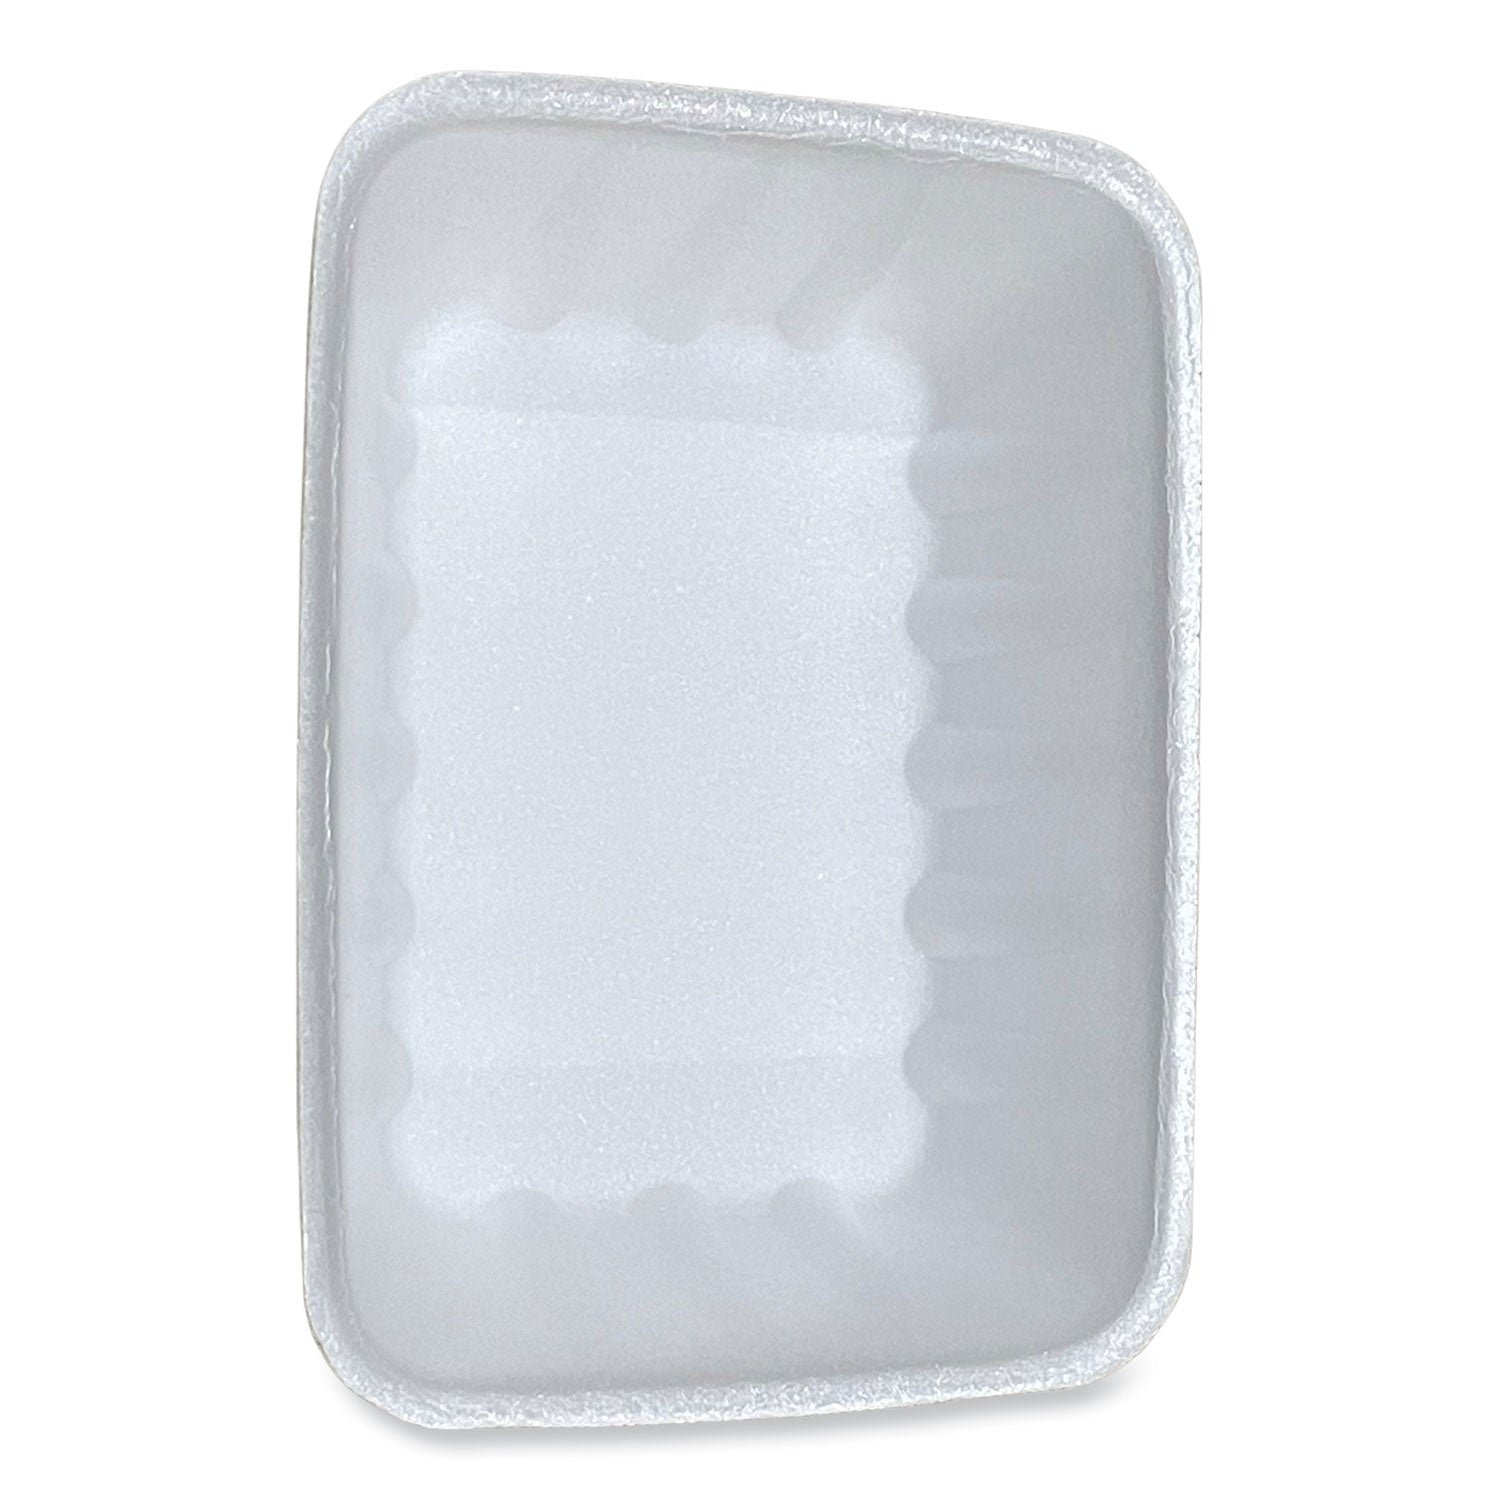
Meat Trays, #42K, 8.75 x 6.32 x 2.25, White, 252/Carton
Made of sturdy, high quality foam. Helps keep products fresh for longer periods of time. Compatible with auto wrapping equipment, this foam tray makes packaging meats, cheese and produce easy and efficient, helping to save time and energy. Durable, sturdy foam trays. Help keep food fresh. Compatible with auto wrapping equipment, this foam tray makes packaging meats easy and efficient, helping to save time and energy. High quality.
Brand: GEN
Category: Business & Industrial > Food Service > Disposable Serveware